Jean Bérain the Younger

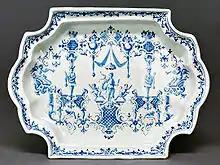
Bérainesque grotesque decor on an 18th-century faience plate from Turin

Jean Bérain the Younger (1678 in Paris–1726 in Paris) was a French designer, and son of Jean Bérain the Elder.